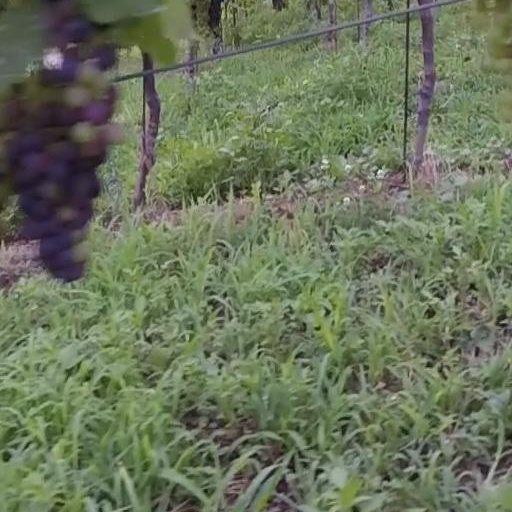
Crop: grape